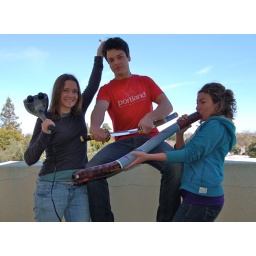
Acting fools on the fifth floor balcony in Erin's Davis, California apartment.